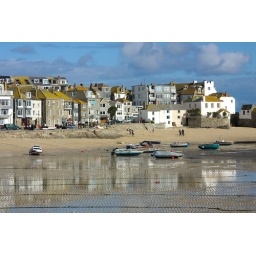
The harbour at low tide, St Ives. The roofs of the houses are covered in yellow Xanthoria lichen.